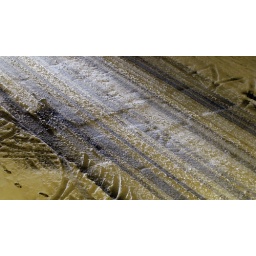
snowy street part lighted by the car